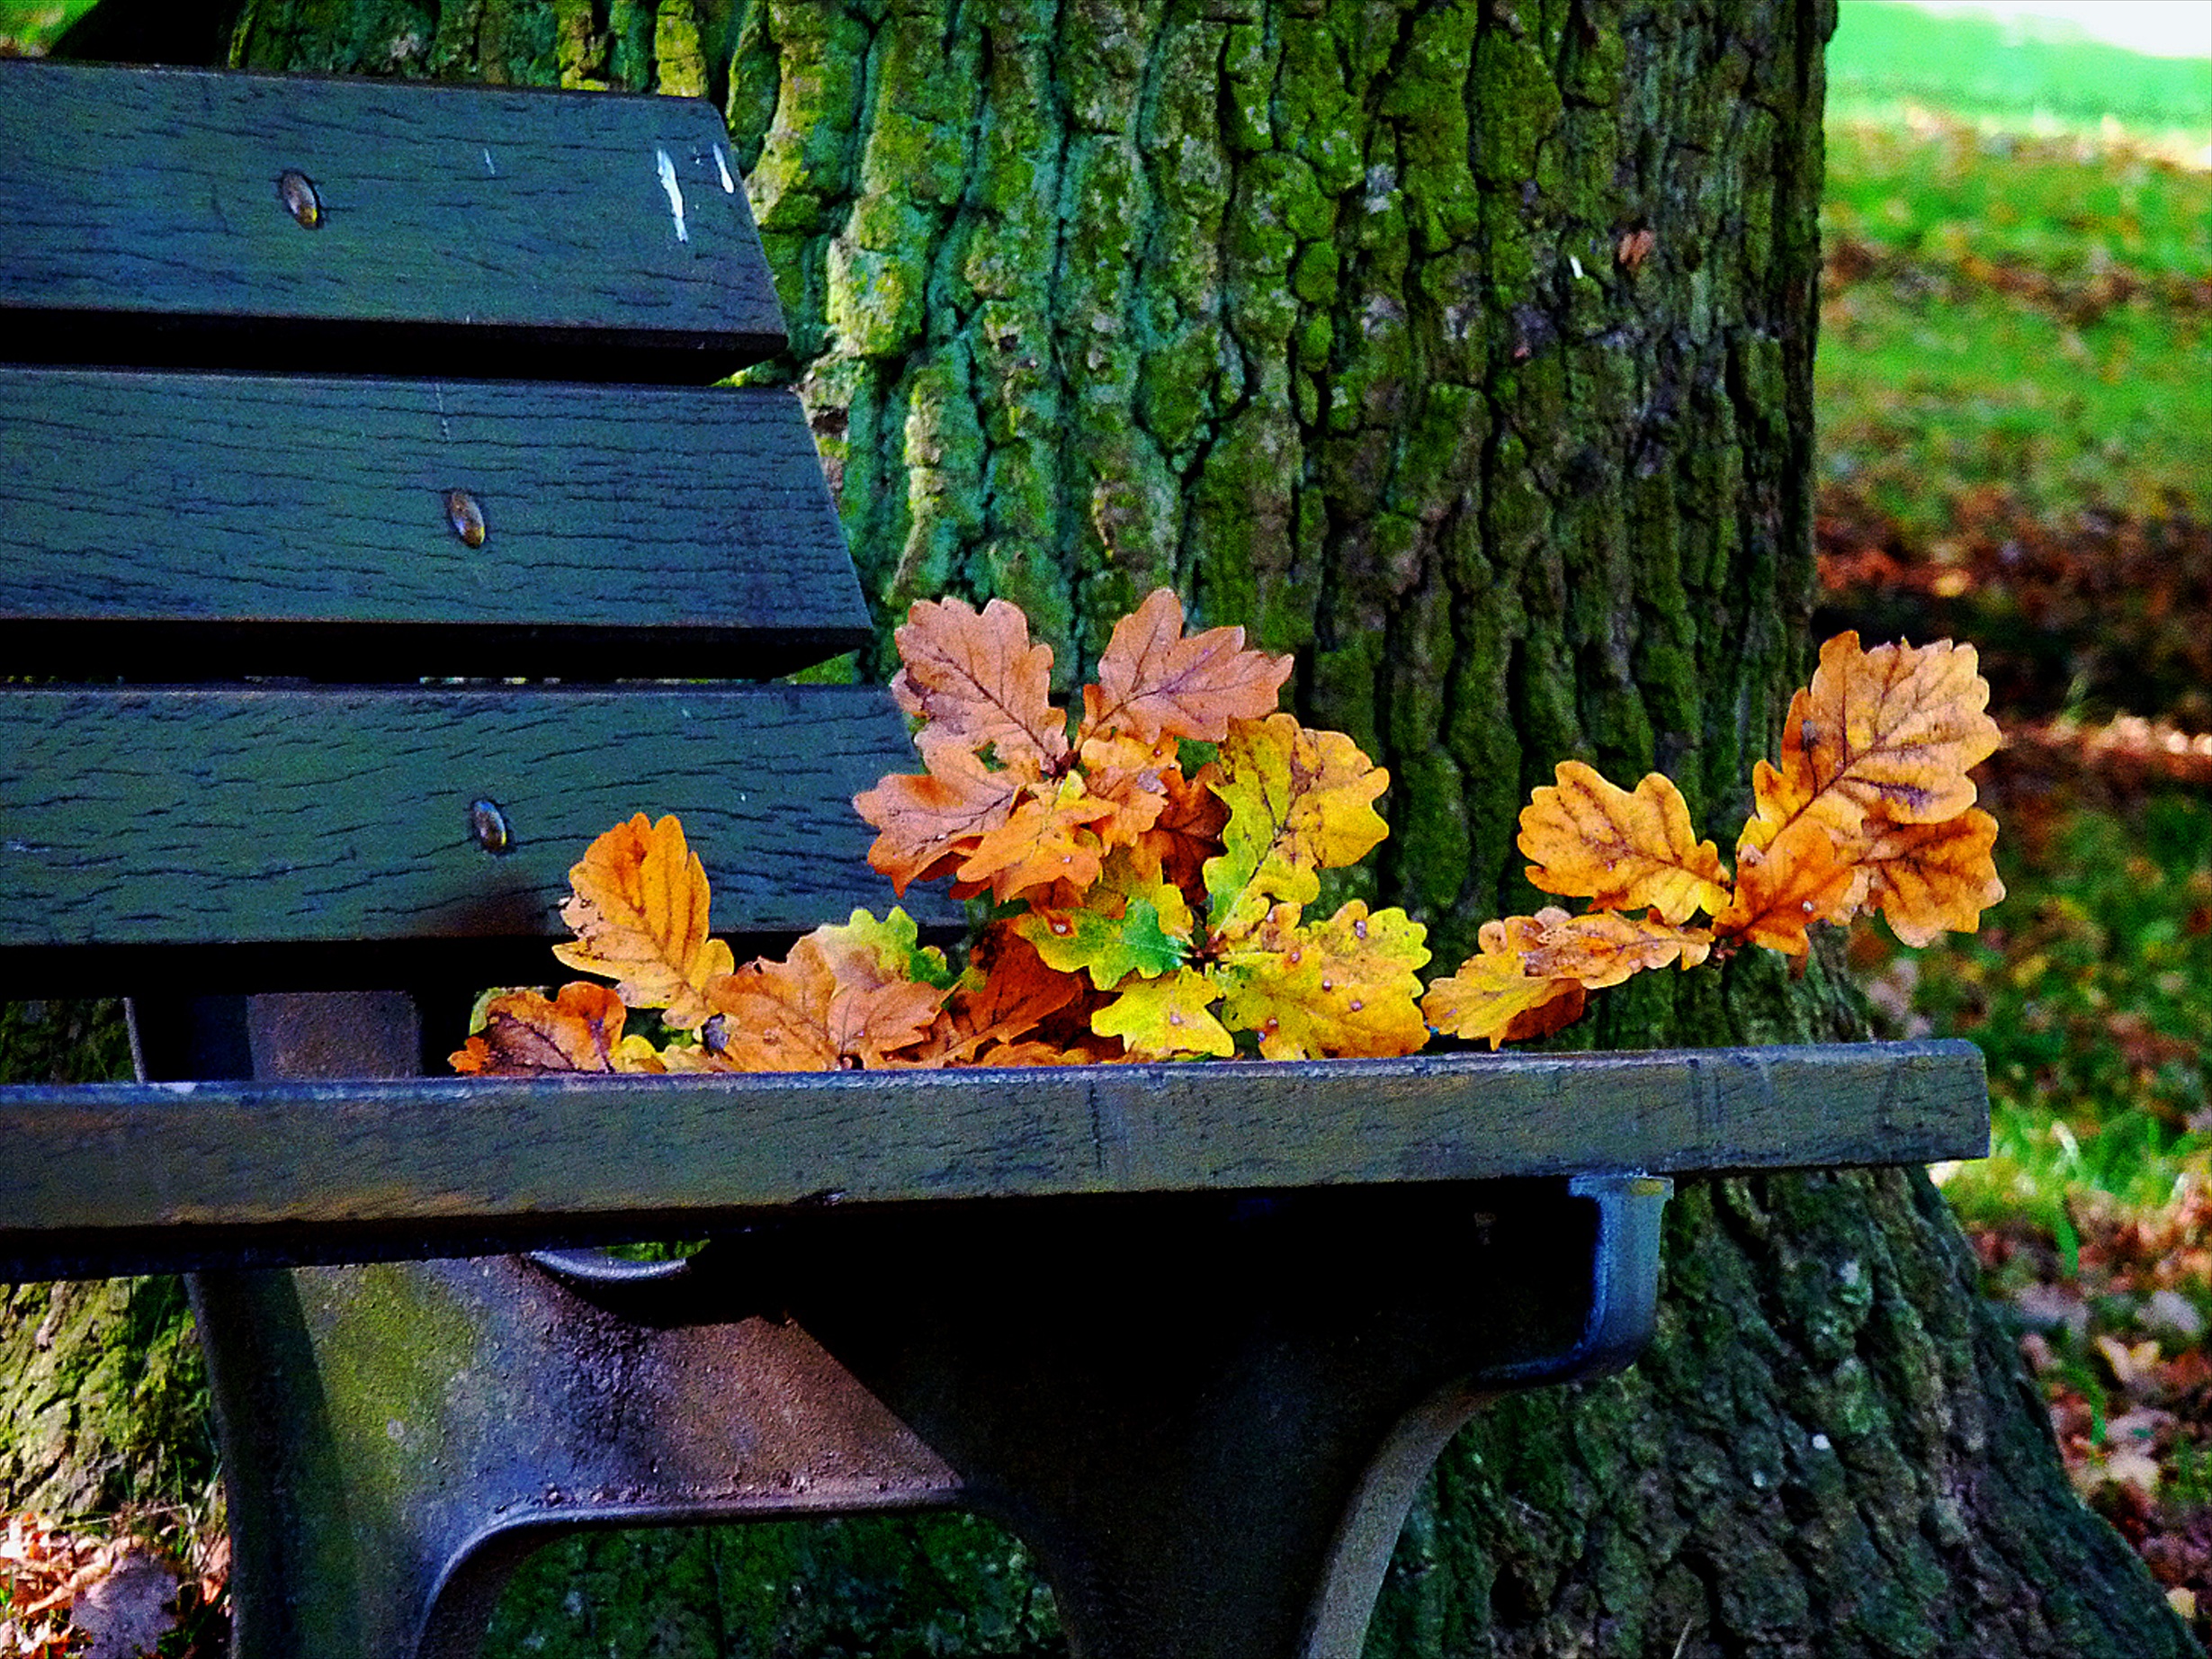
landscape, tree, nature, plant, wood, leaf, flower, green, color, autumn, backyard, botany, colorful, garden, flora, season, leaves, woodland, october, mood, golden autumn, autumn colours, colorful leaves, autumn walk, woody plant